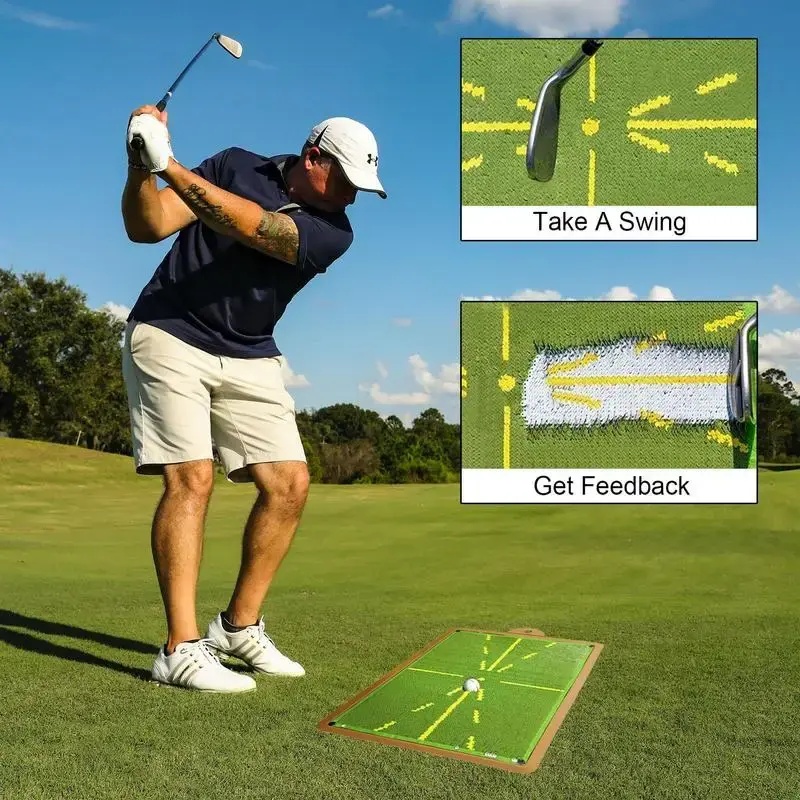
Premium Training Mat
Master Your Swing Refine your golf skills with our Golf Training Mat, designed to enhance your swing and chipping technique. Whether you're a novice or a seasoned golfer, this essential accessory helps improve your posture and elevate your game to the next level. Elevate Your Game Achieve professional-level performance with our Golf Exercise Mat. Crafted for durability and precision, it provides a reliable surface for practicing your swings and perfecting your chipping skills. Elevate your training regimen and dominate the course with confidence. Perfect Your Posture Ensure proper posture and alignment with our Golf Trainer Mat. Its innovative design helps correct posture flaws and promotes optimal positioning for each swing. Say goodbye to common golfing errors and hello to consistent, accurate shots on the green. Ultimate Golfing Companion Unleash your full potential with our range of Golf Accessories. From training mats to swing aids, we offer everything you need to excel on the golf course. Whether you're practicing in your backyard or hitting the links, trust our accessories to take your game to new heights.
Category: Sporting Goods > Outdoor Recreation > Golf > Golf Training Aids